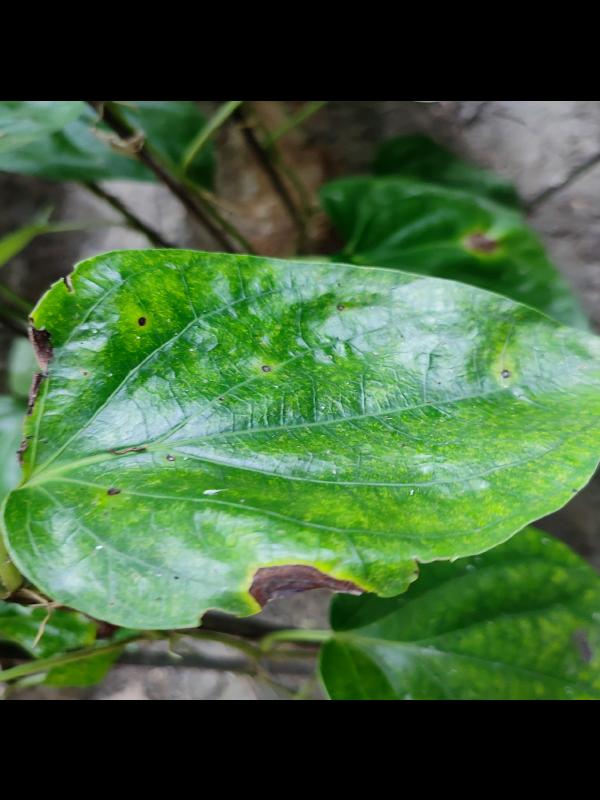
Label: Bacterial_Leaf_Disease